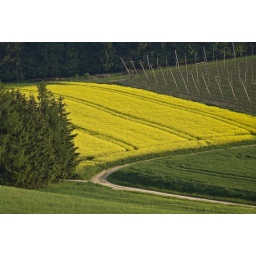
I chose this for line because it shows lines in the grass of the field